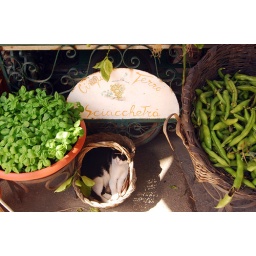
cat sleeping in a basket out of a shop in Monterosso, Cinque Terre